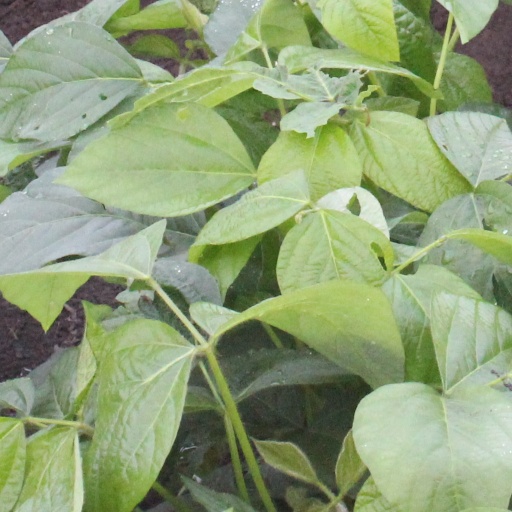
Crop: soybean